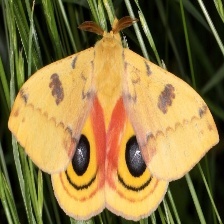
Species: IO MOTH